WCHL (AM)

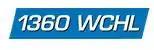
WCHL's logo from 2002-2012

In 2014, Leffler, who had run WCHL since 2009, left the station for Tenet Healthcare in Dallas, Texas.